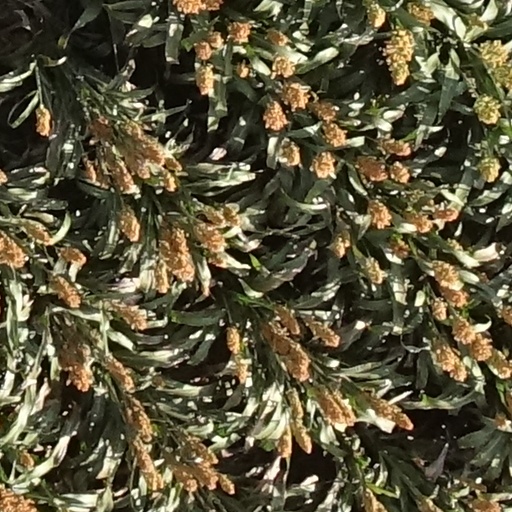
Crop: sorghum